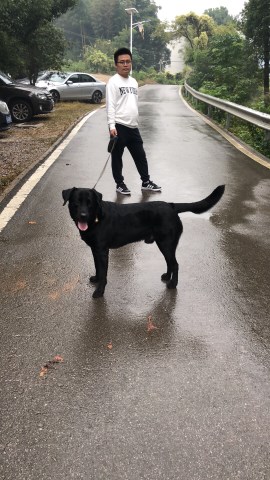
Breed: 3580-n000122-Labrador_retriever